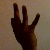
The image shows a hand gesture representing the number 9 in Indian Sign Language.